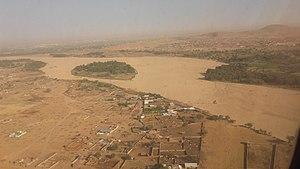
Nyala est une ville de l'ouest du Soudan. Elle est la capitale de l'État du Darfour du Sud. Sa population est estimée à plus de 510 000 habitants en 2008.